Caffe Reggio

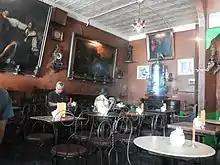
Interior, 2015

Caffe Reggio has been featured in many movies, including "The Godfather Part II", "Next Stop, Greenwich Village", "The Kremlin Letter", "Shaft", "Serpico", "The Next Man", "In Good Company", "Inside Llewyn Davis", "The Sun Is Also a Star" and others. Caffe Reggio is mentioned in the "Luke Cage" season 2 episode "They Reminisce Over You". Many celebrities have been spotted or photographed in this location. In 1959, presidential hopeful John F. Kennedy made a speech outside the coffee shop. In 2010, the cafe was honored with a Village Award by the Greenwich Village Society for Historic Preservation for its status as a beloved and essential part of the neighborhood.